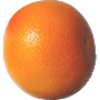
Label: pink_grapefruit